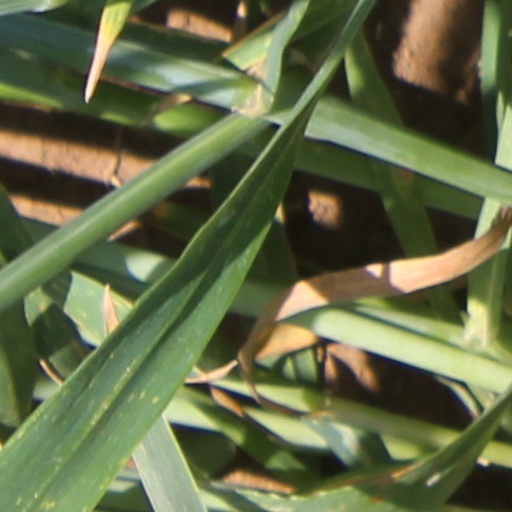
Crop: wheat